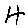
Label: 4